Fife Coast Railway

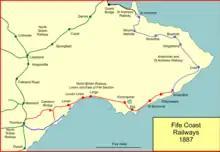
Fife Coast railways in 1887

Ridership on the line exceeded expectations, amounting soon to over a thousand a week; by April 1858 the shareholders' meeting was informed that capital expenditure had been £36,606, and the operating surplus (probably for the half year) was £861. At 31 July 1860 the surplus for the half year was £626; the Leven surplus was £1,433. The East of Fife declared a dividend of 2% compared with the Leven's 8%.